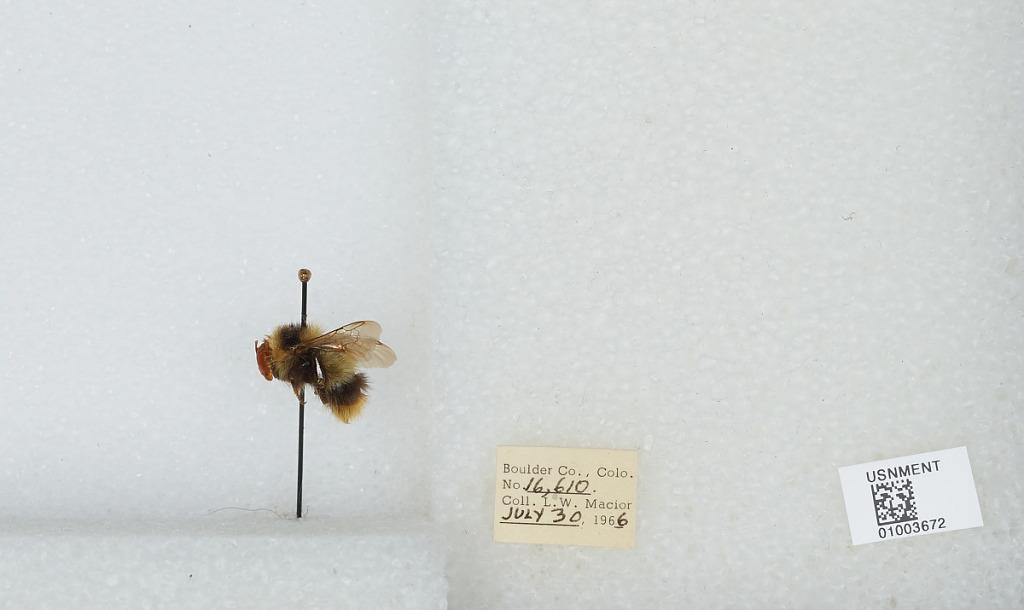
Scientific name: Bombus (Pyrobombus) frigidus Smith
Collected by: L. Macior
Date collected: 1966-7-30
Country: United States
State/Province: Colorado
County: Boulder
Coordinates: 40.09, -105.36